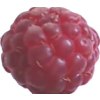
Label: raspberry